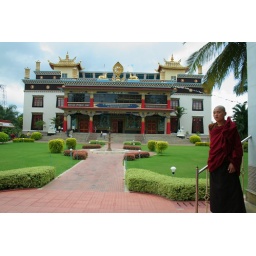
A monk standing in front of the golden temple, Mysore, India